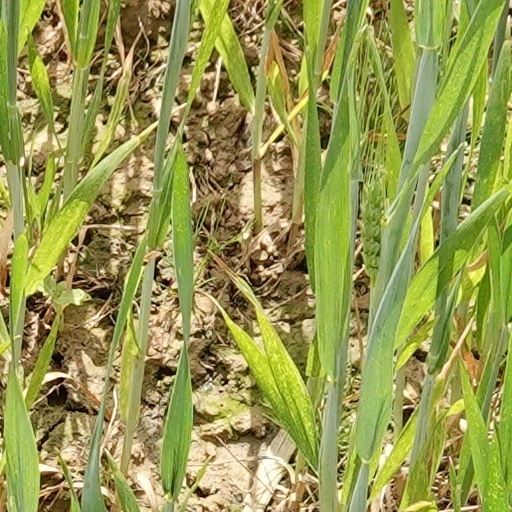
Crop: wheat